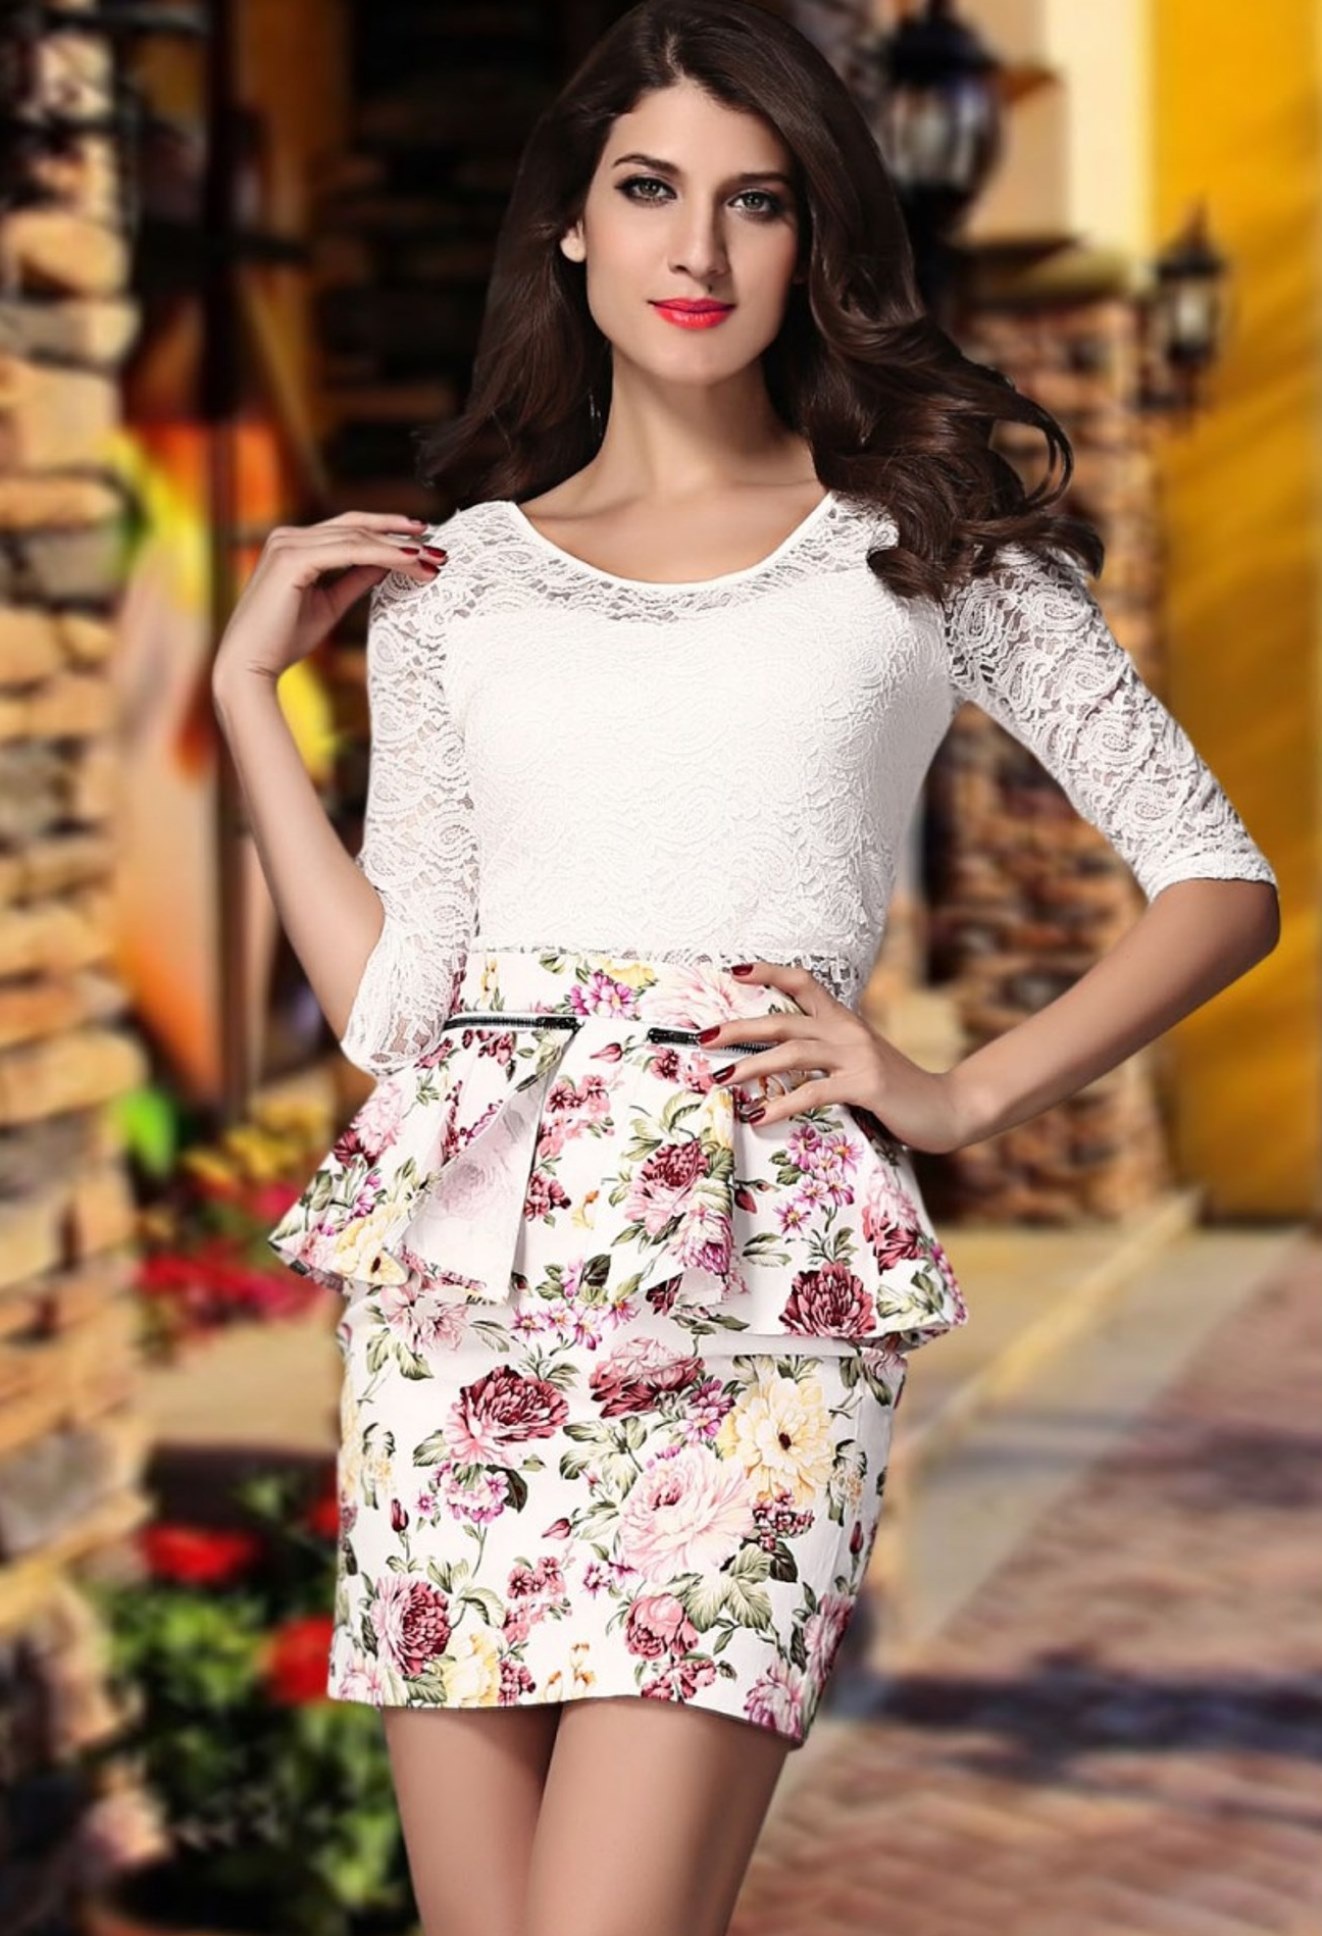
hand, person, suit, people, girl, woman, hair, white, cute, looking, female, pattern, brunette, portrait, model, young, spring, studio, human, care, fashion, clothing, black, garden, lady, pink, season, hairstyle, smiling, makeup, posing, textile, face, dress, happy, on, look, skin, lips, shot, sexy, style, attractive, gown, elegance, adult, glamour, sensual, sensuality, abdomen, sleeve, cocktail dress